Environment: real
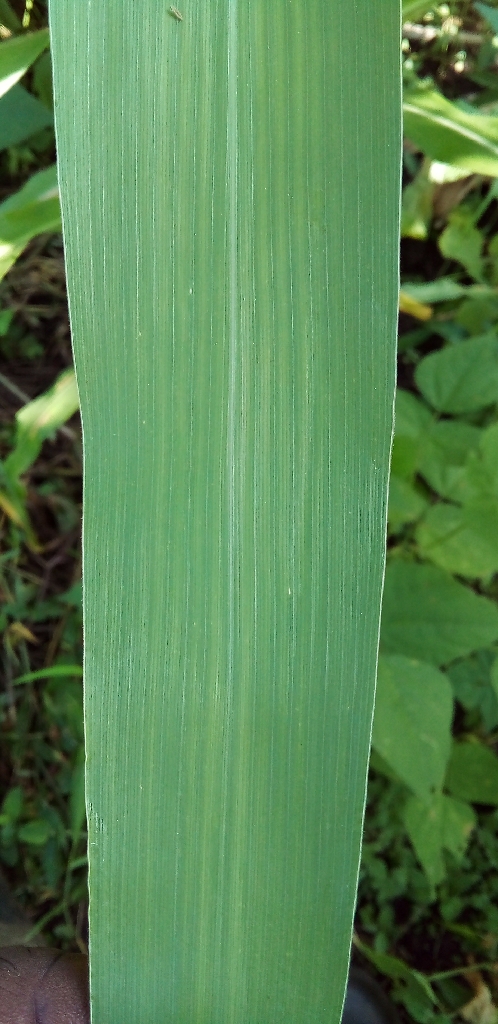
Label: healthy